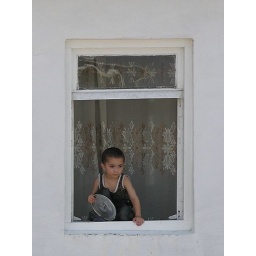
Small boy in a window